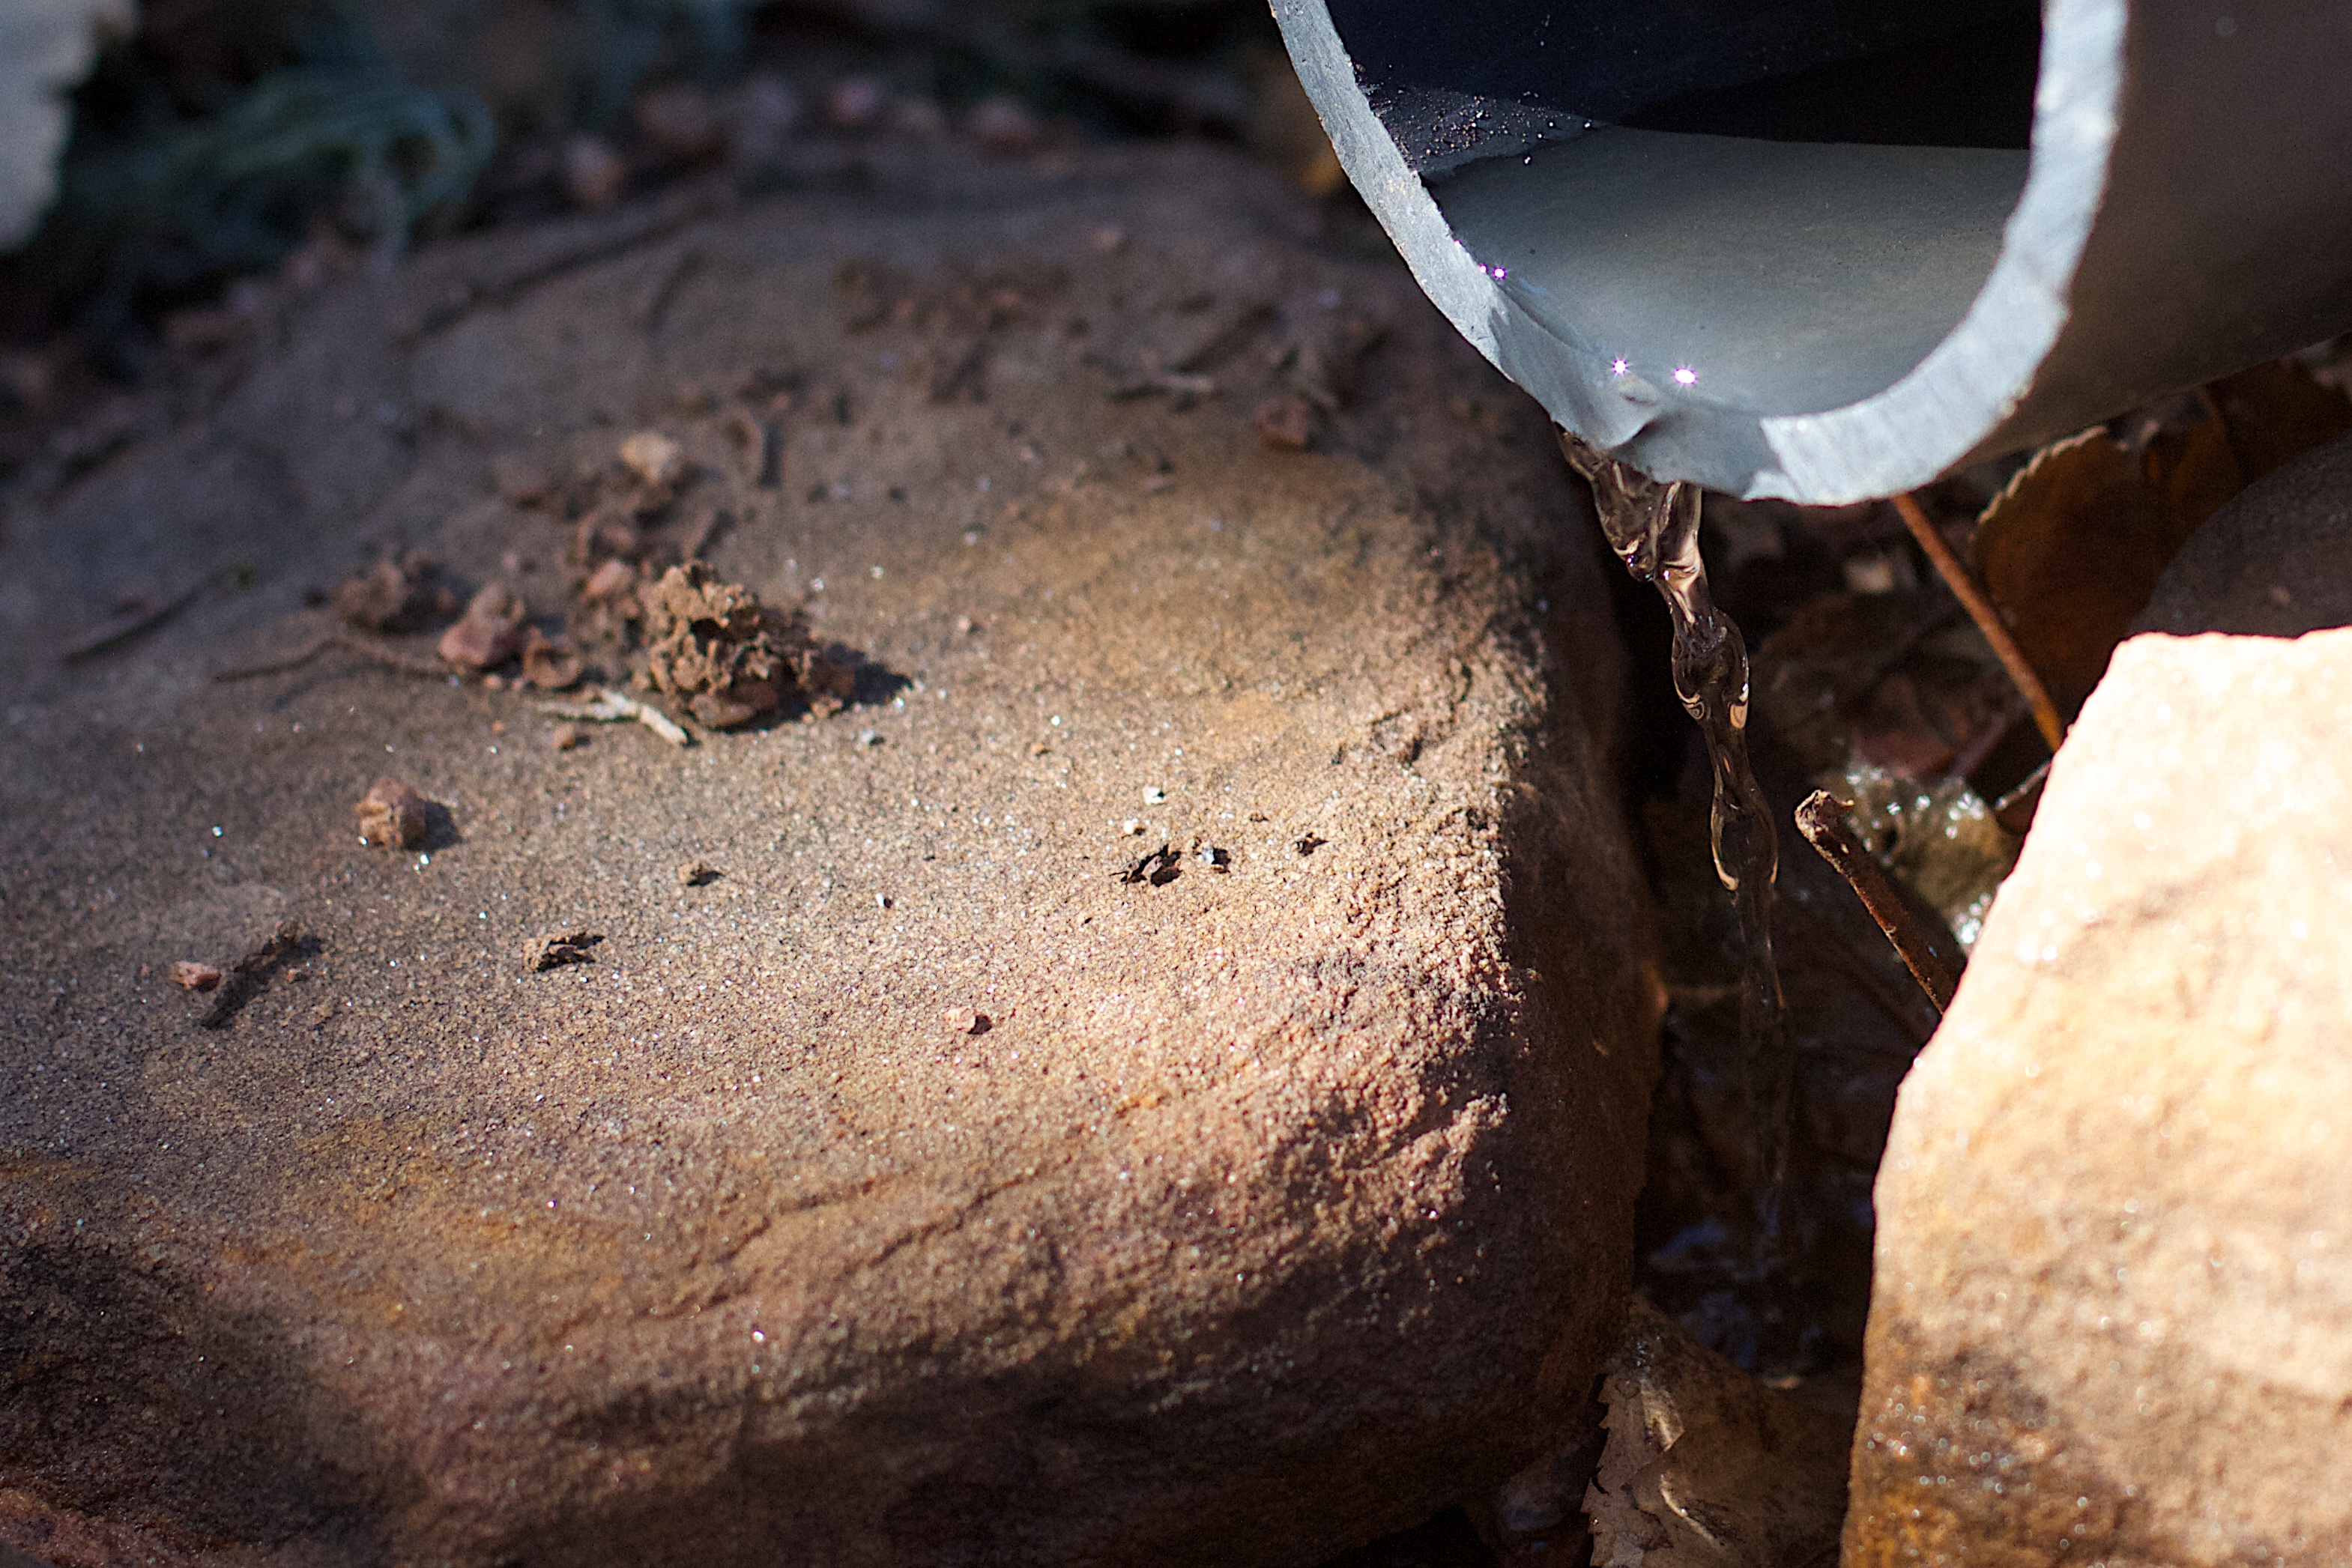
rock, waterfall, wood, soil, material, close up, macro photography